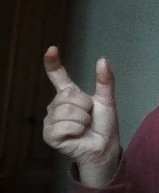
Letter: nun